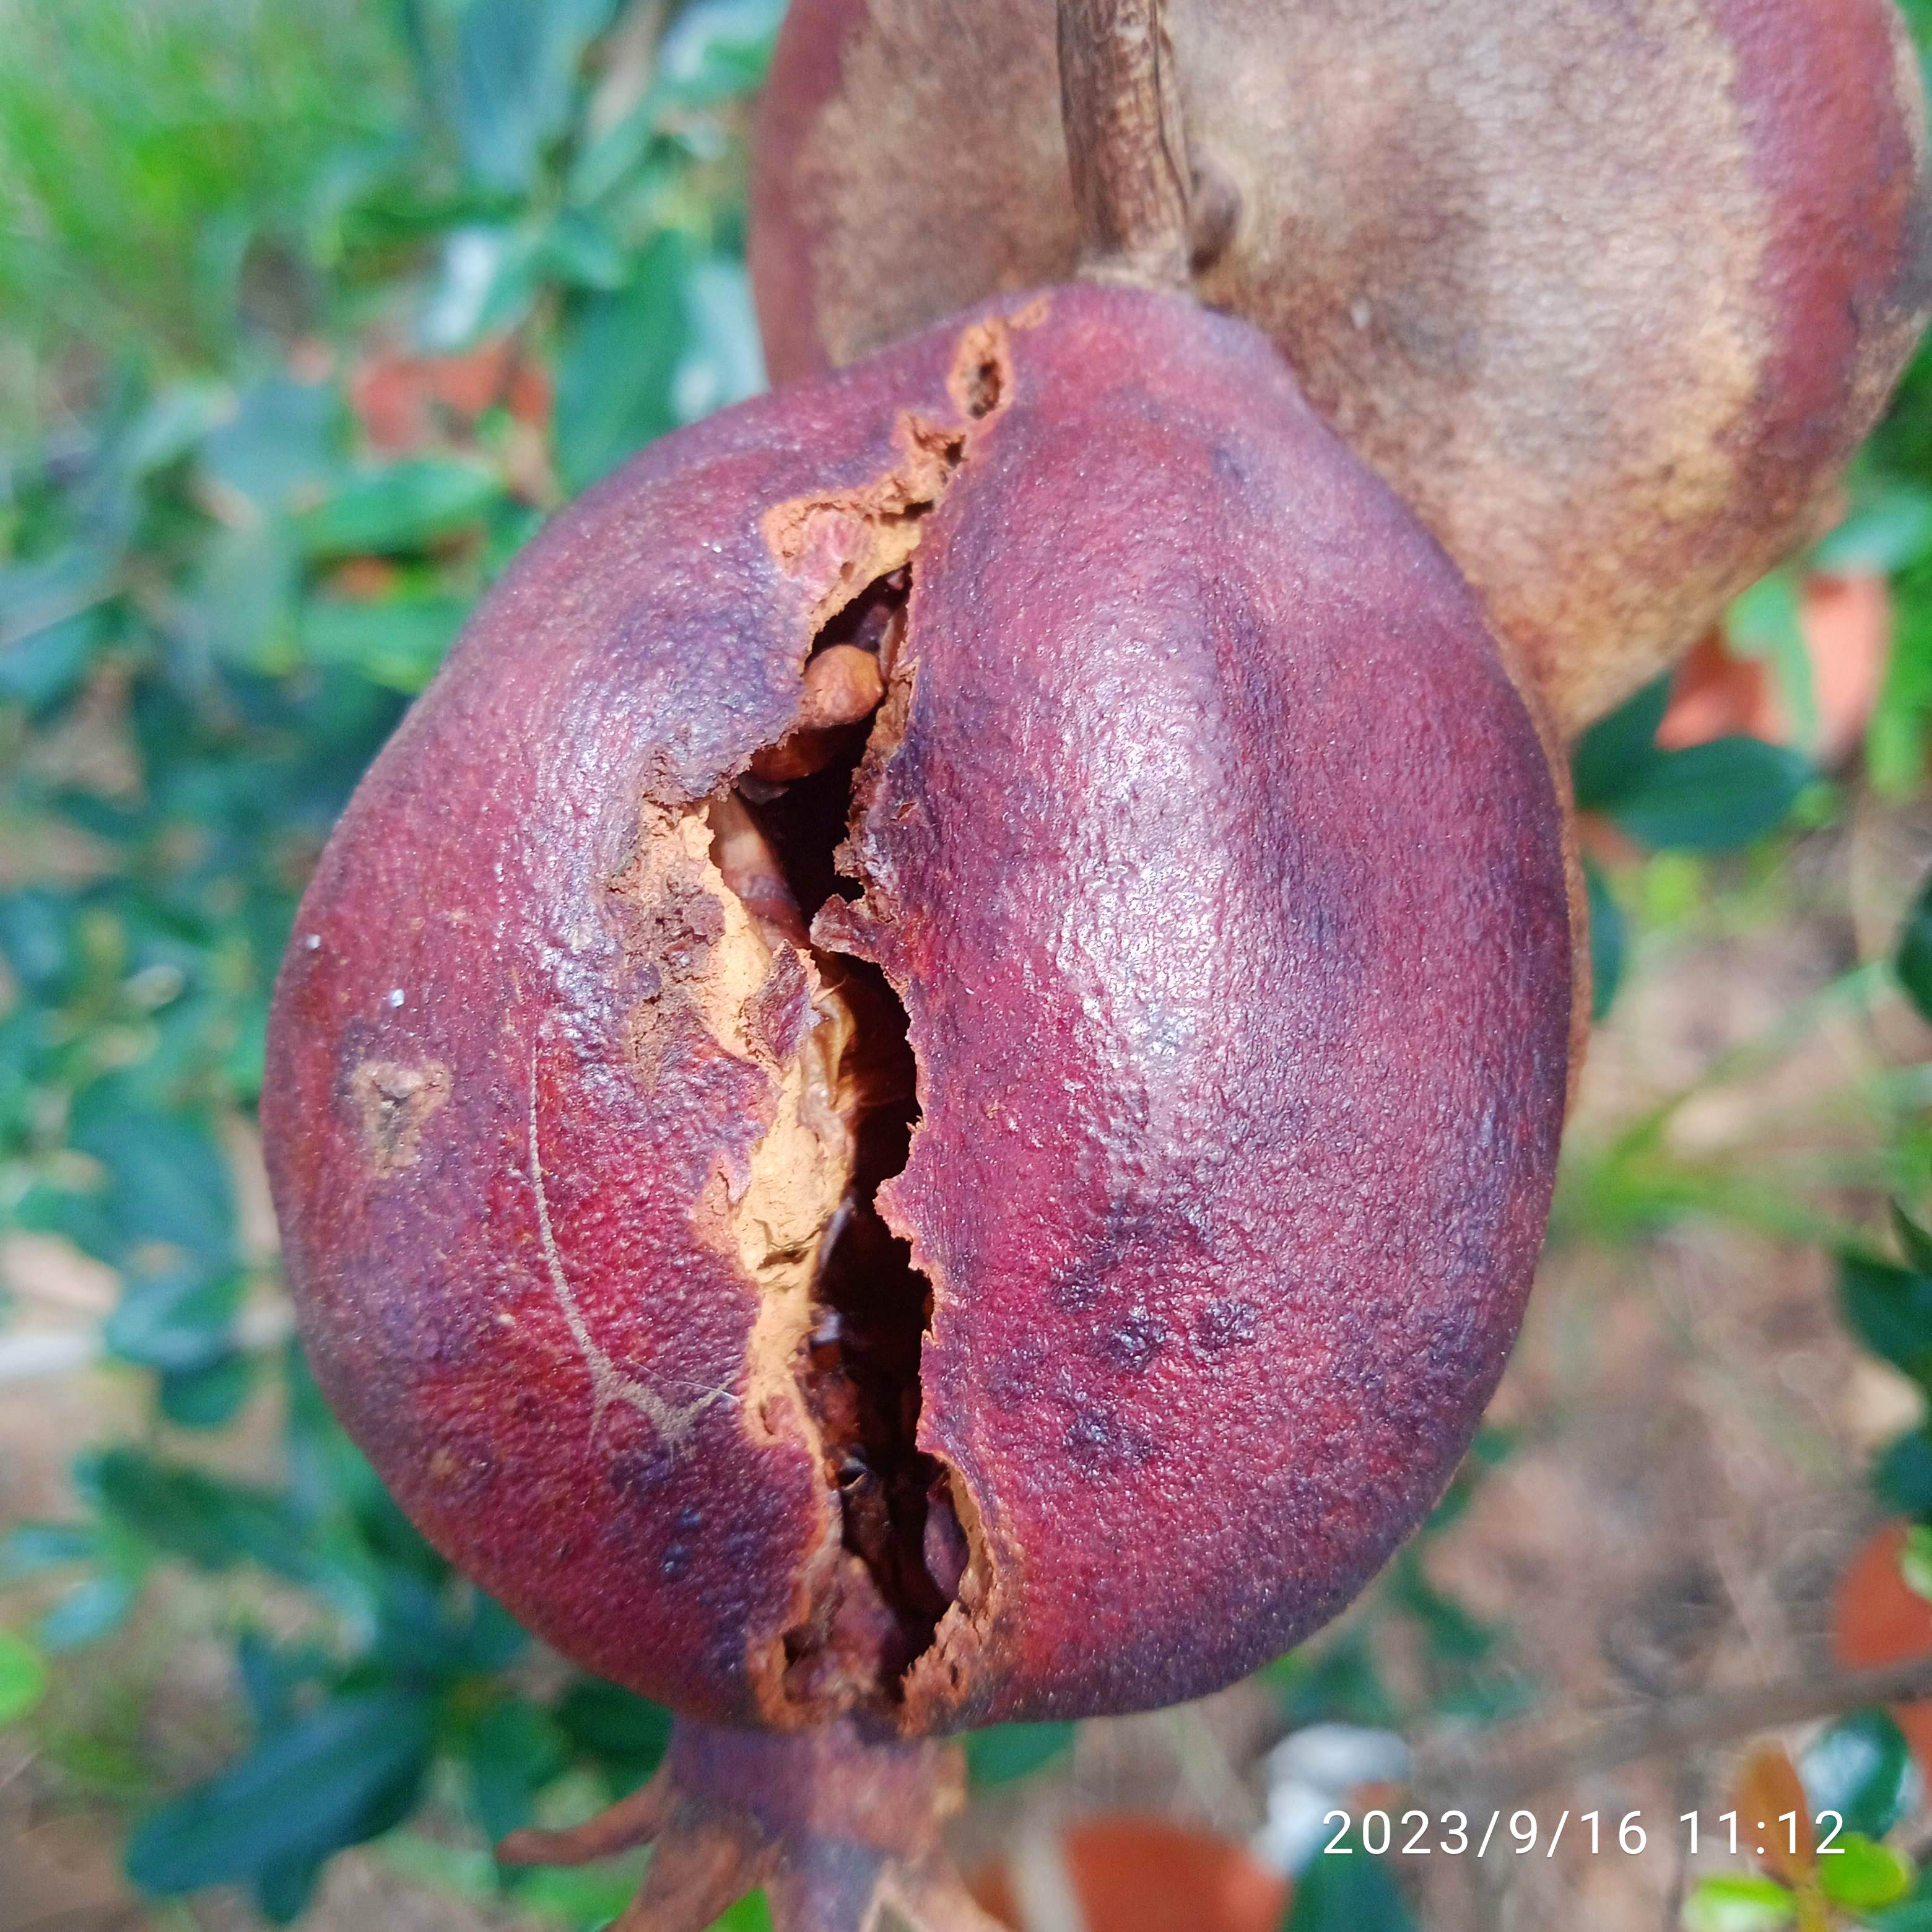
Label: Bacterial_Blight